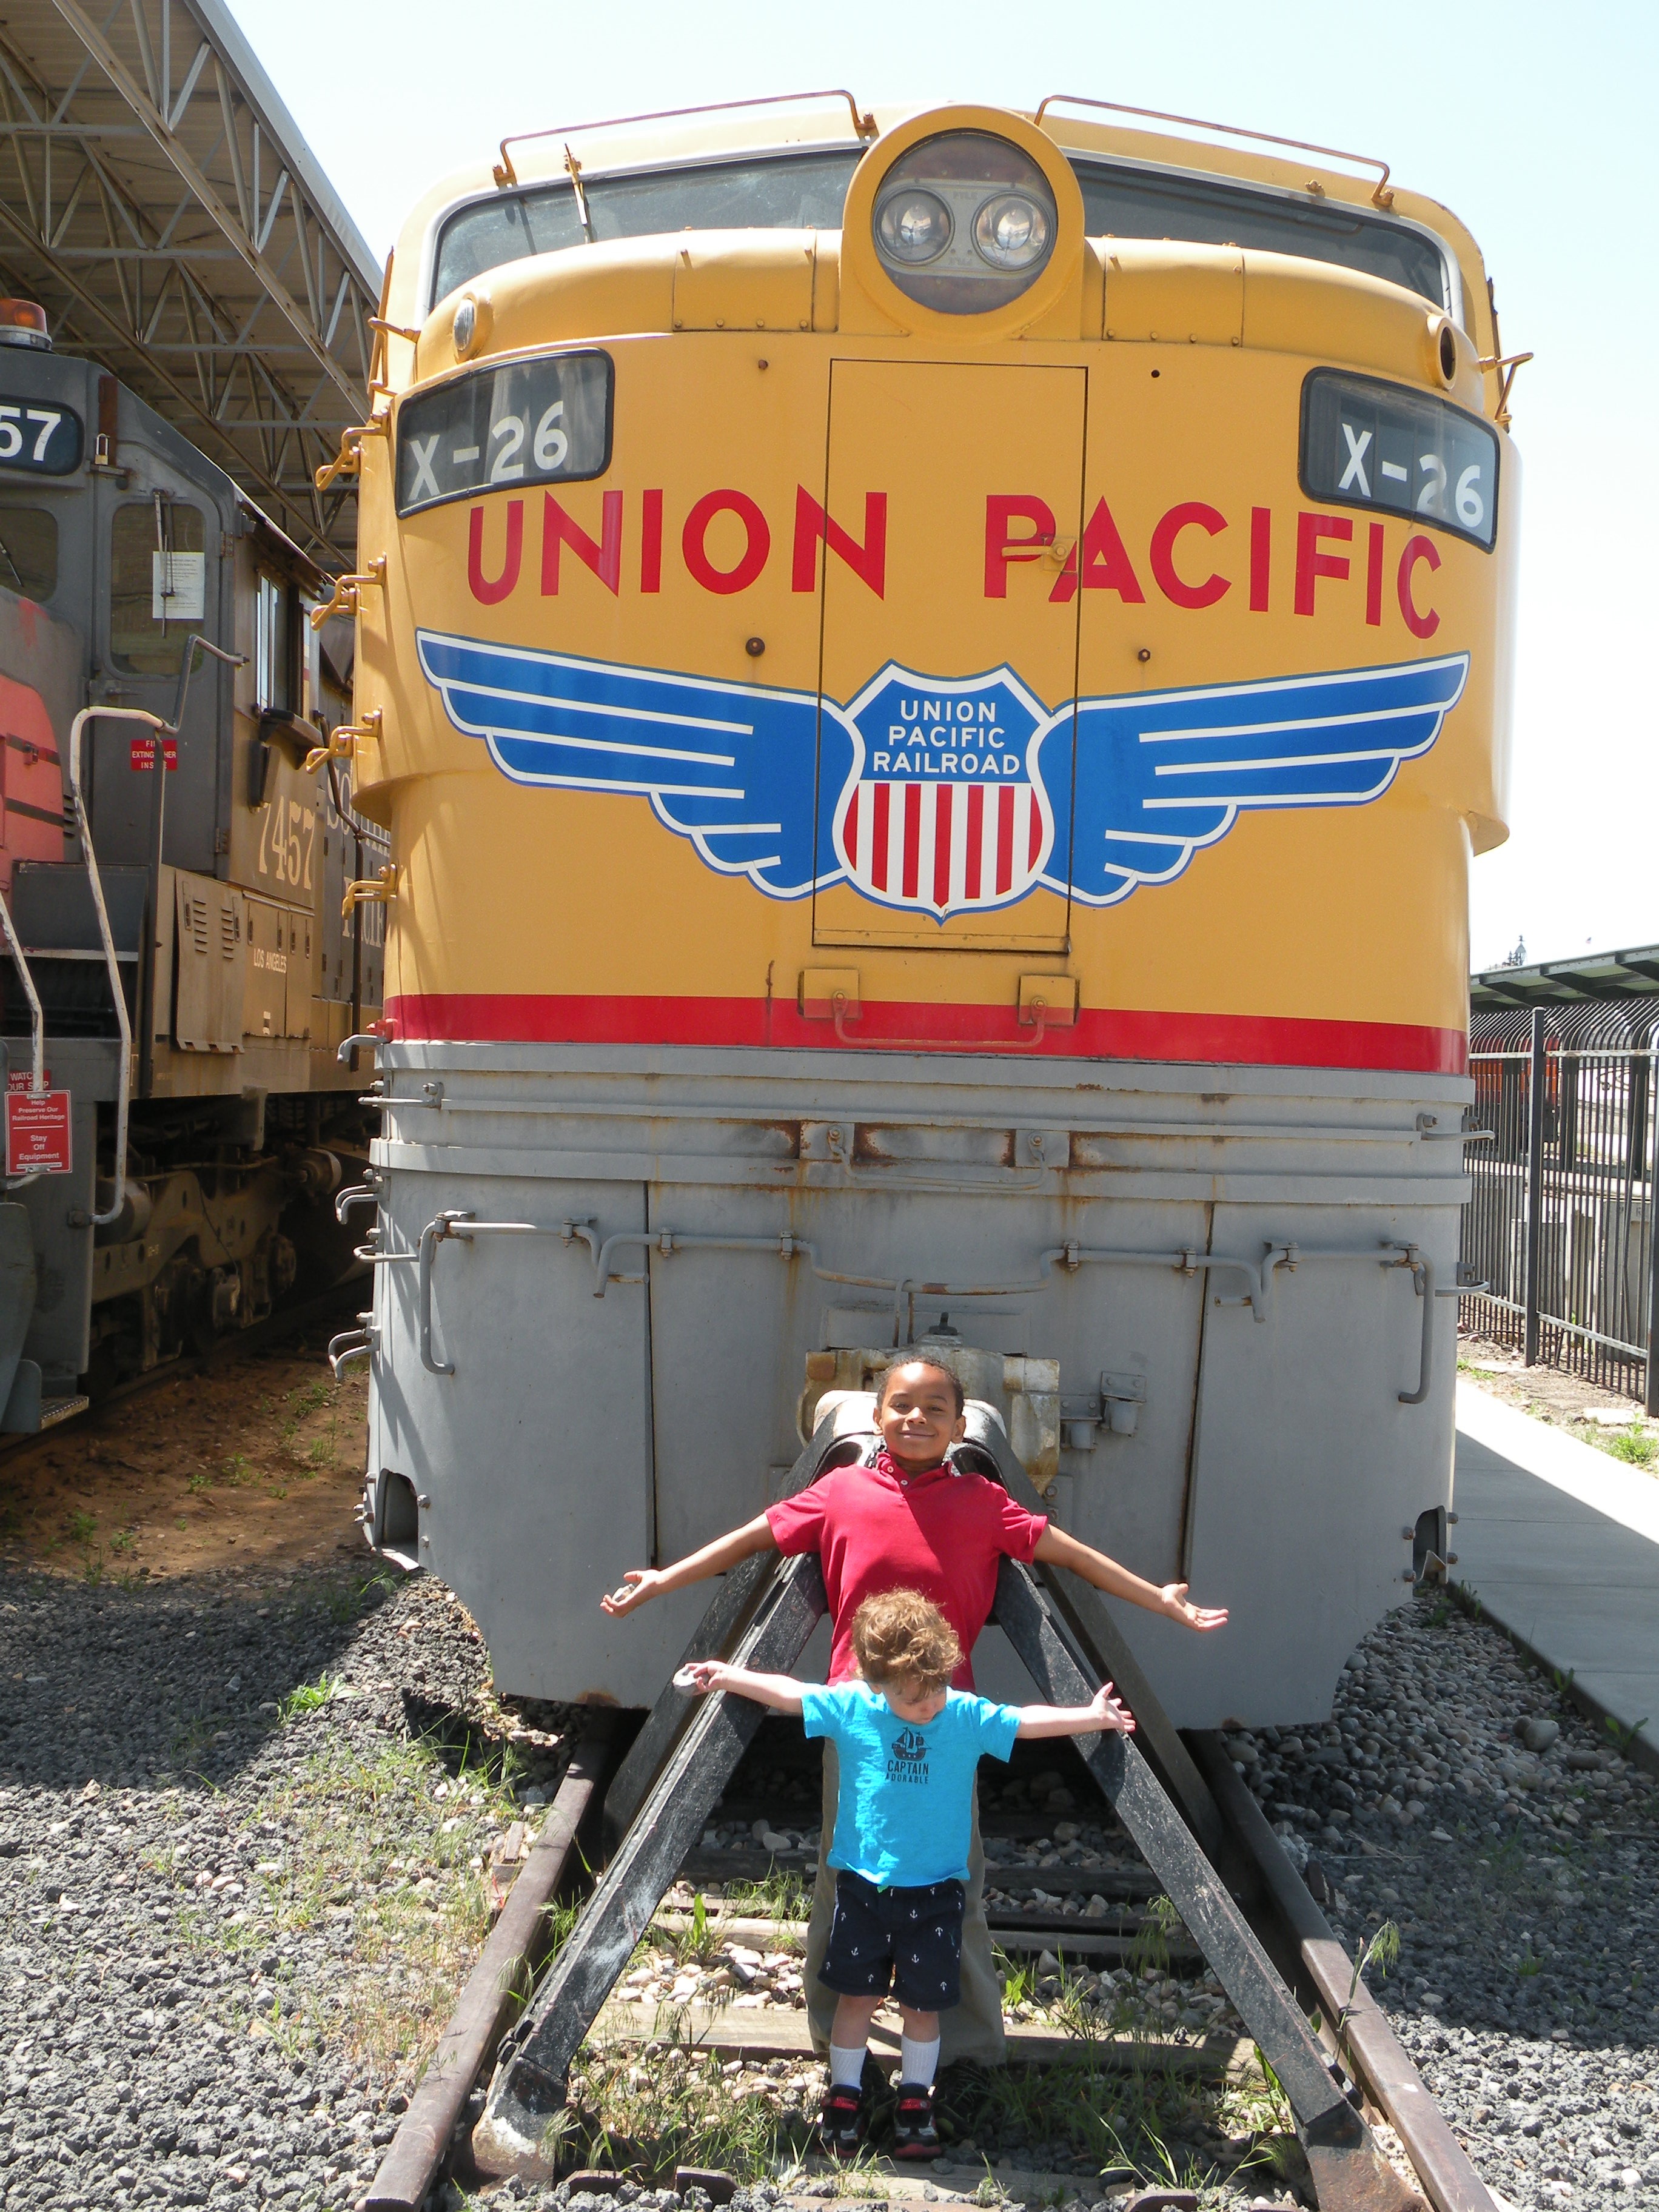
railroad, train, transport, vehicle, union pacific, tracks, kids, boys